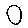
Label: 0